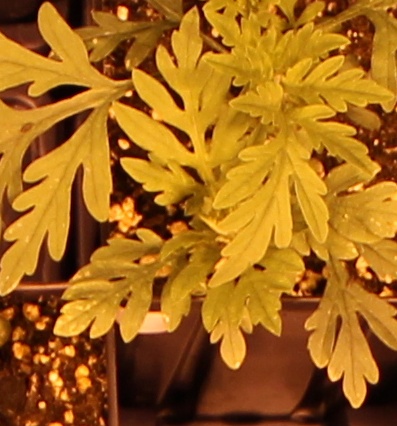
Label: Ragweed